Liman, Novi Sad

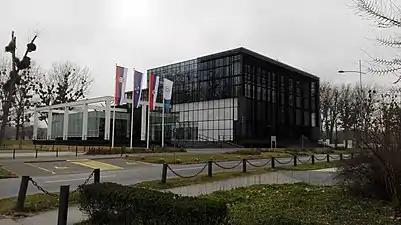
University of Novi Sad, Liman I

There are two primary schools. "Jovan Popović" (built in 1972) located in Liman II, and "Žarko Zrenjanin" (built in 1950) located in Liman III.